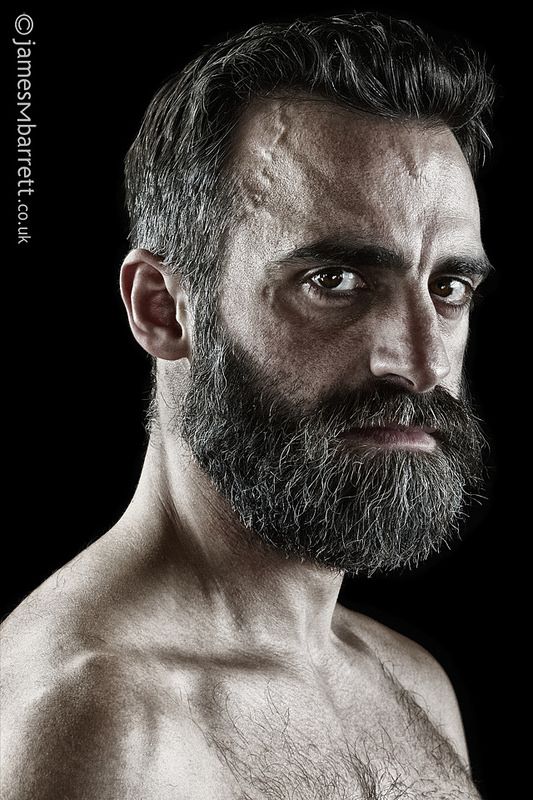
Portrait style: Real Portrait